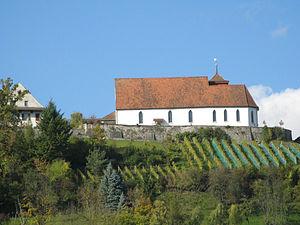
Cette liste présente les biens culturels d'importance nationale dans le canton d'Argovie. Cette liste correspond à l'édition 2009 de l'Inventaire Suisse des biens culturels d'importance nationale pour le canton d'Argovie. Il est trié par commune et inclus : 175 bâtiments séparés, 11 collections et 56 sites archéologiques.